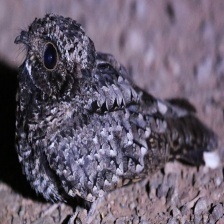
Species: COMMON POORWILL
Scientific name: PHALAENOPTILUS NUTTALLII